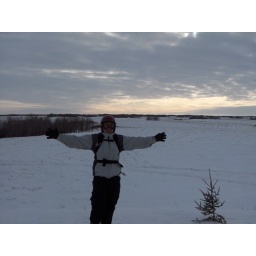
The top of the Mission Ridge ski hill (Qu'appelle Valley).. backed by a farmer's field